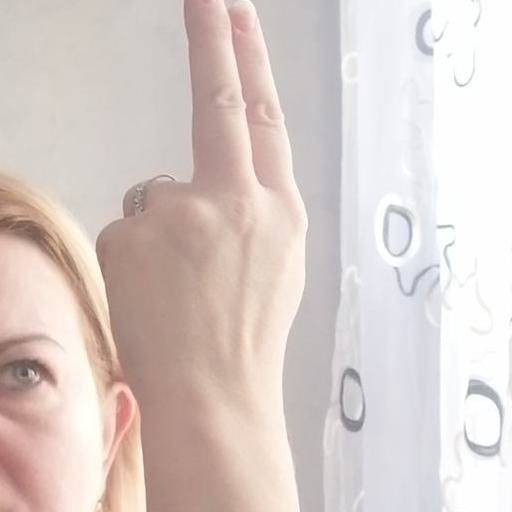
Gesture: two_up_inverted